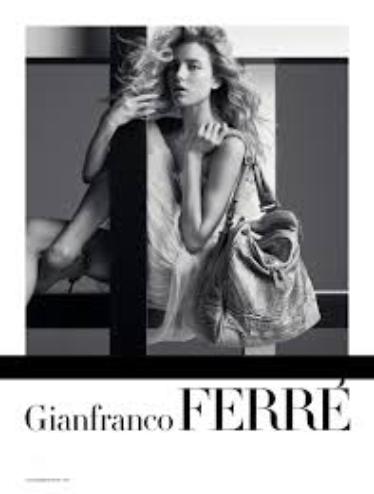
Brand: Gianfranco Ferre
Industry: Necessities